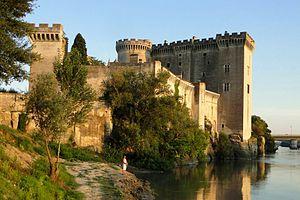
La liste des châteaux et bastides des Bouches-du-Rhône recense de manière non exhaustive les mottes castrales ou château de terre, les châteaux, château fort ou château de plaisance, les châteaux viticoles, les maisons fortes, les bastides bourgeoises situés dans le département français des Bouches-du-Rhône. Il est fait état des inscriptions et classements au titre des monuments historiques.